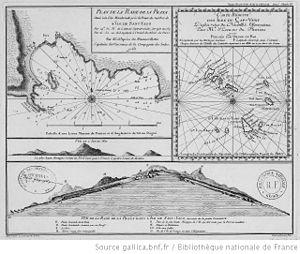
Santiago est la plus grande des îles du Cap-Vert.
Praia est la plus grande ville ainsi que la capitale du Cap-Vert. Elle est située sur l'île de Santiago qui est également la plus grande des neuf îles habitées de l'archipel. Elle comptait environ 124 661 habitants en 2008.